Peter Nixon

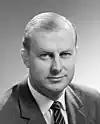
Nixon in 1967

Nixon was elected to parliament at the 1961 federal election, following the resignation of George Bowden, the incumbent Country Party MP in Gippsland. He had initially not been a candidate for preselection, agreeing to stand only when the presumed nominee suffered a fatal heart attack three days before nominations closed.